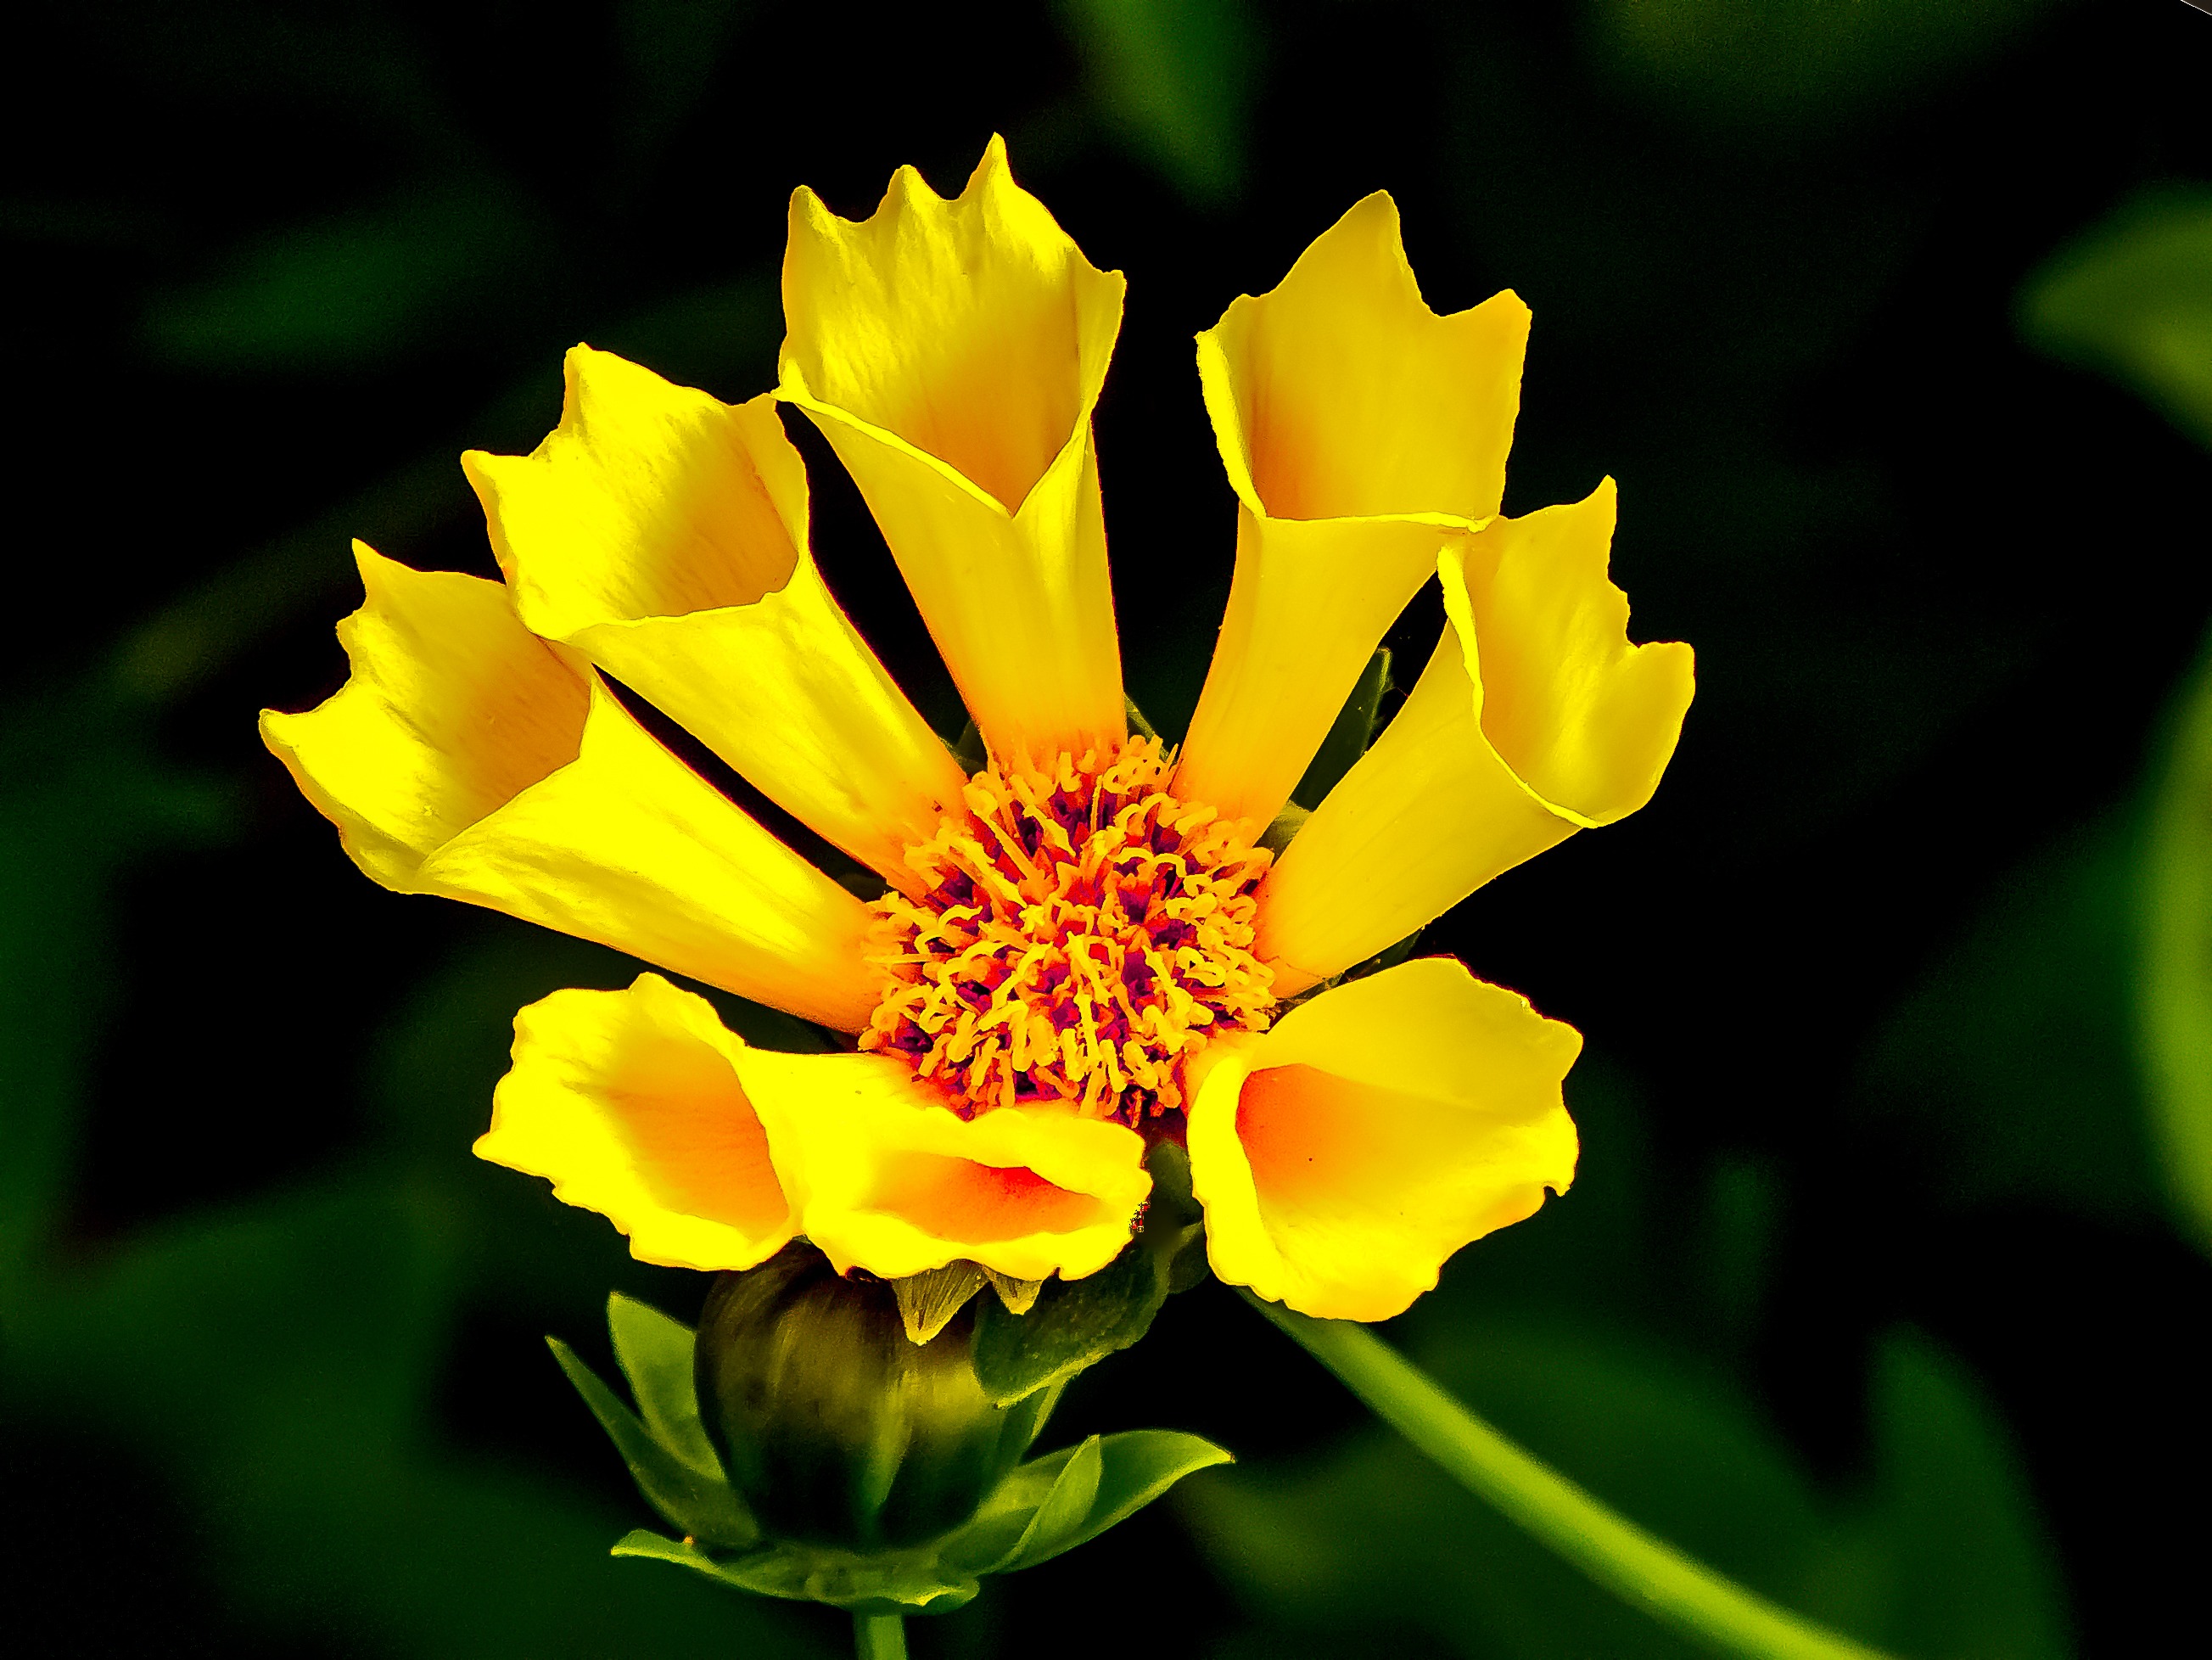
nature, spiky, plant, sunshine, ray, star, flower, petal, summer, beam, botany, sunburst, yellow, sun ray, flora, yellow flower, wildflower, sunbeams, warmth, macro photography, flowering plant, daisy family, radiation, cone flower, plant stem, land plant, canadian wild flower, ray of sunlight